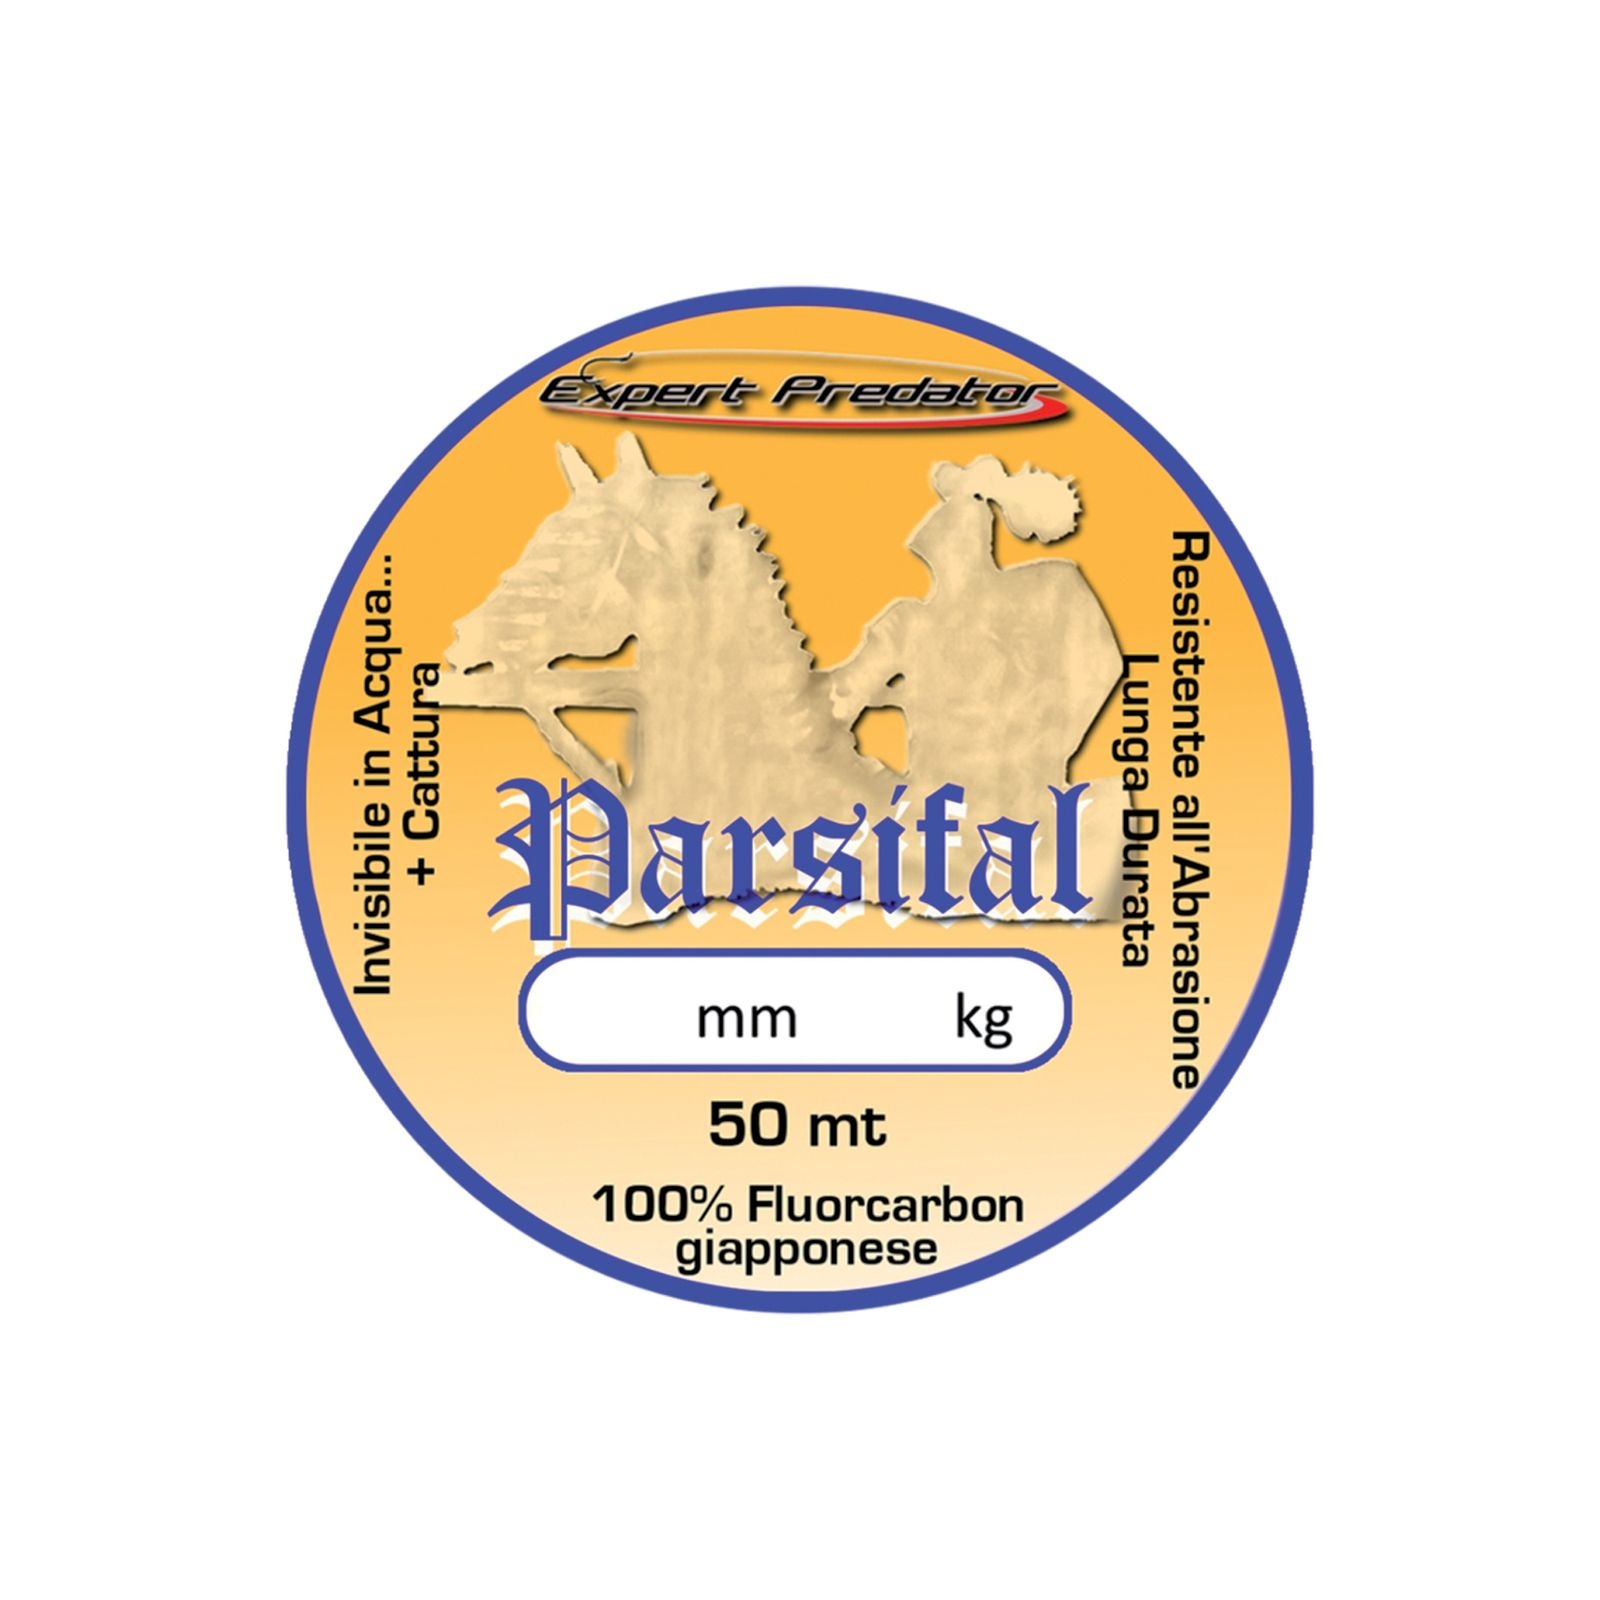
Línea de fluorocarbono Parsifal 50m 3,80kg 0,22mm Expert Predator 25438
﻿Línea de fluorocarbono Parsifal 50m 3,80kg 0,22mm Expert Predator 25438 Descripción: La línea de fluorocarbono Parsifal de 50 metros es la elección perfecta para los pescadores que buscan un rendimiento excepcional y durabilidad en sus actividades de pesca. Este producto, fabricado por Expert Predator, presenta una estructura molecular densa que le otorga propiedades de hundimiento, impermeabilidad y resistencia a la sal, lo que la convierte en una opción ideal para diversas condiciones acuáticas. Gracias a su índice de refracción cercano a cero, esta línea es prácticamente invisible en el agua, lo que aumenta las posibilidades de éxito en la pesca. Es excelente para la construcción de terminales, sabiki y armados para trolling, lo que lo hace versátil y práctico para varios estilos de pesca. La combinación de estas características permite a los pescadores disfrutar de una experiencia más efectiva y satisfactoria en el agua. Características clave: Fabricada con un fluorocarbono de alta calidad que proporciona una excelente durabilidad. Diseño denso que permite que la línea se hunda rápidamente, ideal para atraer a los peces en diferentes profundidades. Impermeable y resistente a la corrosión por agua salada, garantizando un rendimiento superior en entornos marinos. Invisible en el agua, aumentando las posibilidades de captura al reducir la percepción del líder por parte de los peces. Se presenta en un carrete de 50 metros, lo que facilita su almacenamiento y manejo. Ideal para utilizar en combinación con otros accesorios de pesca, como hooks y terminales, mejorando la experiencia de pesca. Especificaciones: Fabricante: Expert Predator SKU: 25438 Material: Fluorocarbono Tamaño/Dimensiones: 50m Peso: 3,80 kg (carga de ruptura) Color: Transparente Tamaño: 0,22mm Categoría: Línea de fluorocarbono Grupo de edad: Adultos Género: Unisex Uso recomendado: La línea de fluorocarbono Parsifal es ideal para pescadores recreativos y avanzados que buscan un producto de calidad para mejorar su rendimiento en la pesca. Es especialmente adecuada para actividades como la pesca en agua dulce y salada, así como el uso en técnicas de trolling. Ofrece el mejor rendimiento en aguas tranquilas y abiertas, pero también es útil en condiciones de corriente moderada. Se recomienda combinar esta línea con una variedad de accesorios de pesca, incluyendo cañas y terminales, para maximizar la efectividad en sus salidas de pesca.
Brand: Expert Predator
Category: Sporting Goods > Outdoor Recreation > Fishing > Fishing Lines & Leaders > Fishing Fluorocarbons